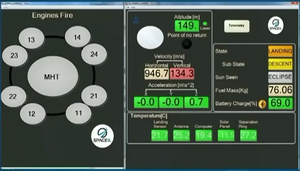
Beresheet, ou Bereshit en français, est une petite sonde spatiale développée par une équipe d'ingénieurs et techniciens israéliens réunis au sein de la société israélienne SpaceIL créée pour tenter de remporter le Google Lunar X Prize. Ce prix de 20 millions de dollars, visant à stimuler les initiatives privées en matière d'exploration spatiale, devait récompenser les équipes parvenant à envoyer un robot se poser sur la Lune, parcourir au moins 500 mètres et transmettre des vidéos, images et autres données vers la Terre. Aucun candidat n'ayant atteint l'objectif à la date fixée par le concours, celui-ci est annulé. Mais l'équipe israélienne décide de poursuivre son projet.